Qing dynasty in Inner Asia

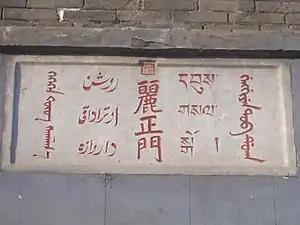
Lizheng Gate (麗正門) in the Chengde Mountain Resort. Over the gate there is an inscription written in the scripts used in the Qing China: Mongolian script from the left, Chagatai Arabic script, Chinese, Tibetan, and Manchu.

The Qing identified their state as "Zhongguo" ("中國", lit. "central state", the term for "China" in modern Chinese), and referred to it as "Dulimbai Gurun" in Manchu and "China" in English. The Qing equated the lands of the Qing state (including Manchuria, Xinjiang, Mongolia, and other areas under Qing control) as "China" in both the Chinese and Manchu languages, defining China as a multi-ethnic state. After the Qing conquered Xinjiang in 1759, they proclaimed that the new land was now absorbed into "China" (Dulimbai Gurun) in a Manchu language memorial. The Qianlong Emperor explicitly commemorated the Qing conquest of the Dzungars as having added new territory in Xinjiang to "Zhongguo", defining China as a multi-ethnic state, rejecting the idea that China only meant Han-populated areas in "China proper", meaning that according to the Qing, both Han and non-Han peoples were part of China (Zhongguo). Similarly, the "Chinese language" (Dulimbai gurun i bithe) referred to Chinese, Manchu, and Mongol languages, while the term "people of China" (中國之人 Zhongguo zhi ren; Manchu: Dulimbai gurun i niyalma) referred to all Han, Manchus, Mongol, and other subjects of the Qing. The Qing expounded on their ideology that they were bringing together the "outer" non-Han peoples like the Inner Mongols, Eastern Mongols, Oirat Mongols, and Tibetans together with the "inner" Han people, into "one family" united in the Qing state, showing that the diverse subjects of the Qing were all part of one family, the Qing used the phrase "Zhong Wai Yi Jia" (中外一家) or "Nei Wai Yi Jia" (內外一家, "interior and exterior as one family"), to convey this idea of "unification" of the different peoples. The Qianlong Emperor rejected earlier ideas that only Han people could be subjects of China and only Han lands could be considered as part of China, saying in 1755 that "There exists a view of China (Zhongxia), according to which non-Han people cannot become China's subjects and their land cannot be integrated into the territory of China. This does not represent our dynasty's understanding of China, but is instead that of the earlier Han, Tang, Song, and Ming dynasties." The term "Zhongguo" or "China" was also used extensively to refer to the Qing in foreign communications and treaties with other states. It appeared in a formal Qing government document for the first time in the 1689 Treaty of Nerchinsk signed with the Russians. Nevertheless, the Qing implemented different ways of legitimization for different peoples within the Qing Empire. For example, Qing emperors were referred to as "Khagan of China" (or "Chinese khagan") by their Turkic Muslim subjects (now known as the Uyghurs), as "Bogda Khan" or "(Manchu) Emperor" by their Mongol subjects, and as "Emperor of China" (or "Chinese Emperor") and "the Great Emperor" (or "Great Emperor Manjushri") by their Tibetan subjects (such as in the 1856 Treaty of Thapathali).